Shefa-Amr

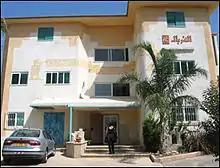
Al Ghurbal center in Shefa-Amr

The first plays in Shefa-Amr were performed in the 1950s by the Christian scouts. Since the 1970s, many theaters have opened. among them the sons of Shefa-ʻAmr theater, Athar theater, house of the youth theater, Alghurbal Al Shefa-Amry theater and Al Ufok theater. The largest theater in the city is the Ghurbal Establishment, a national Arab theater. Sa'eed Salame, an actor, comedian and pantomimist, established a 3-day international pantomime festival that is held annually.